2024 AdventHealth 400

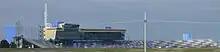
The layout of Kansas Speedway, the venue where the race was held.

Kansas Speedway is a tri-oval race track in Kansas City, Kansas. It was built in 2001 and hosts two annual NASCAR race weekends. The NTT IndyCar Series also raced there until 2011. The speedway is owned and operated by the International Speedway Corporation.